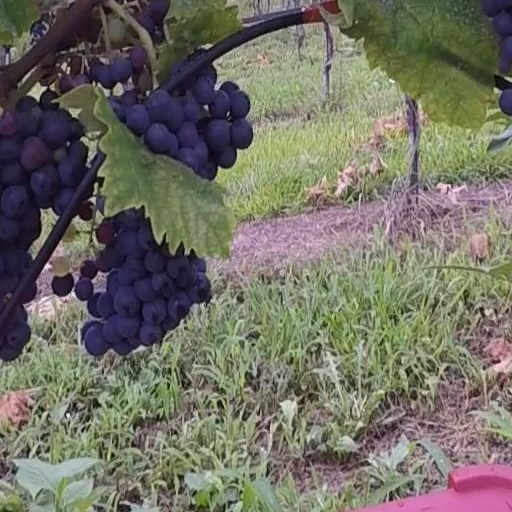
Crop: grape